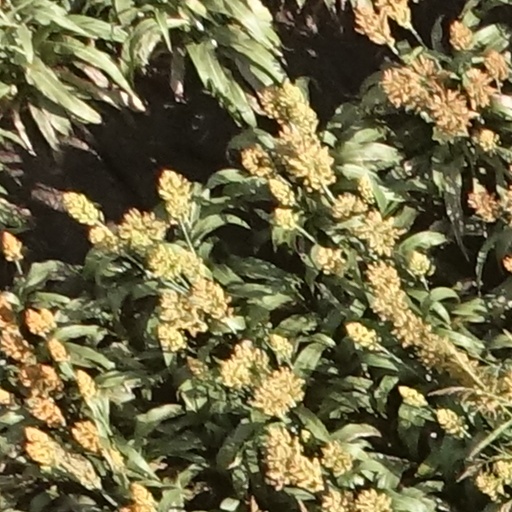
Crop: sorghum